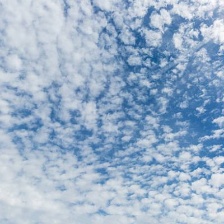
Cloud type: Cirrocumulus